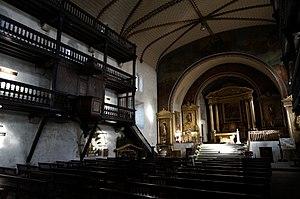
Eglise de Sare
L'église Saint-Martin est une église catholique située à Sare, en France. Elle est située au centre du bourg, dont la position au sommet d’une colline indique l'ancienneté d’un noyau de peuplement cherchant à se mettre à l’abri des convoitises des brigands. L’église elle-même est un édifice fortifié. Sa décoration intérieure est classée par le ministère de la Culture depuis 1982.